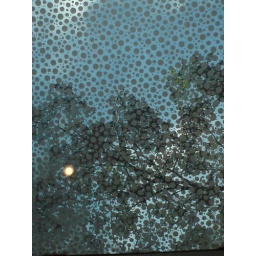
took this through spotted glass with the trees above it.... giving the image of spotted patterns